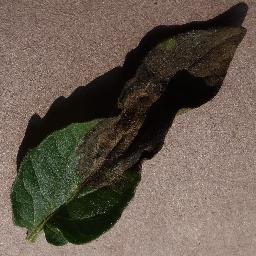
Label: Tomato___Late_blight